Pigeon Forge High School

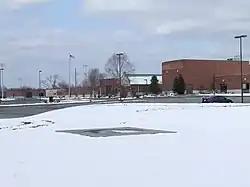
Pigeon Forge High School during winter, 2006

Pigeon Forge High School is a public, coeducational high school located in Sevier County, Tennessee. Part of the Sevier County Board of Education, the school is administrated by a Director of Schools (Stephanie Huskey) who oversees the school's Principal (Benjamin Clabo) who conducts school operations. As of 2021, the school had a total student body of 442 pupils across grades 10 through 12.